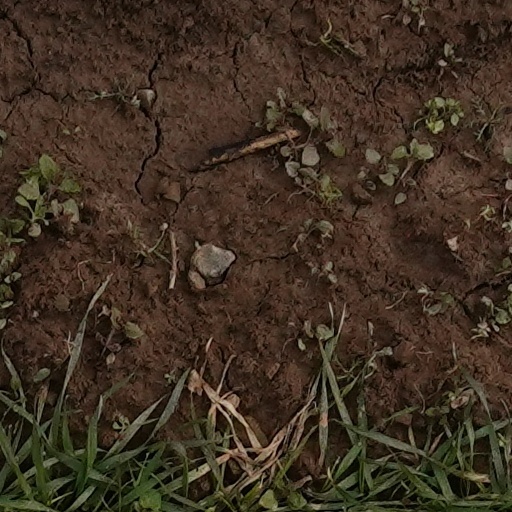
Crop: wheat